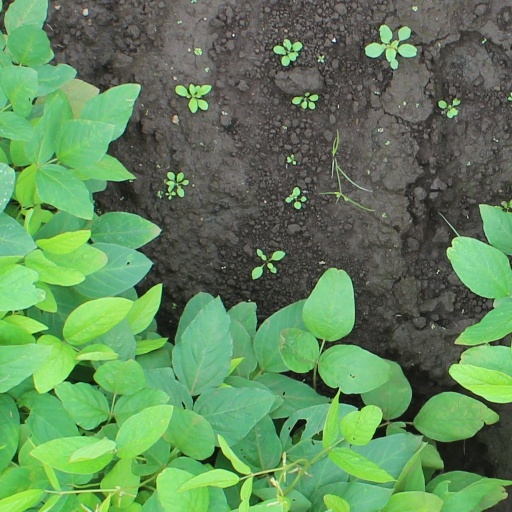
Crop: soybean